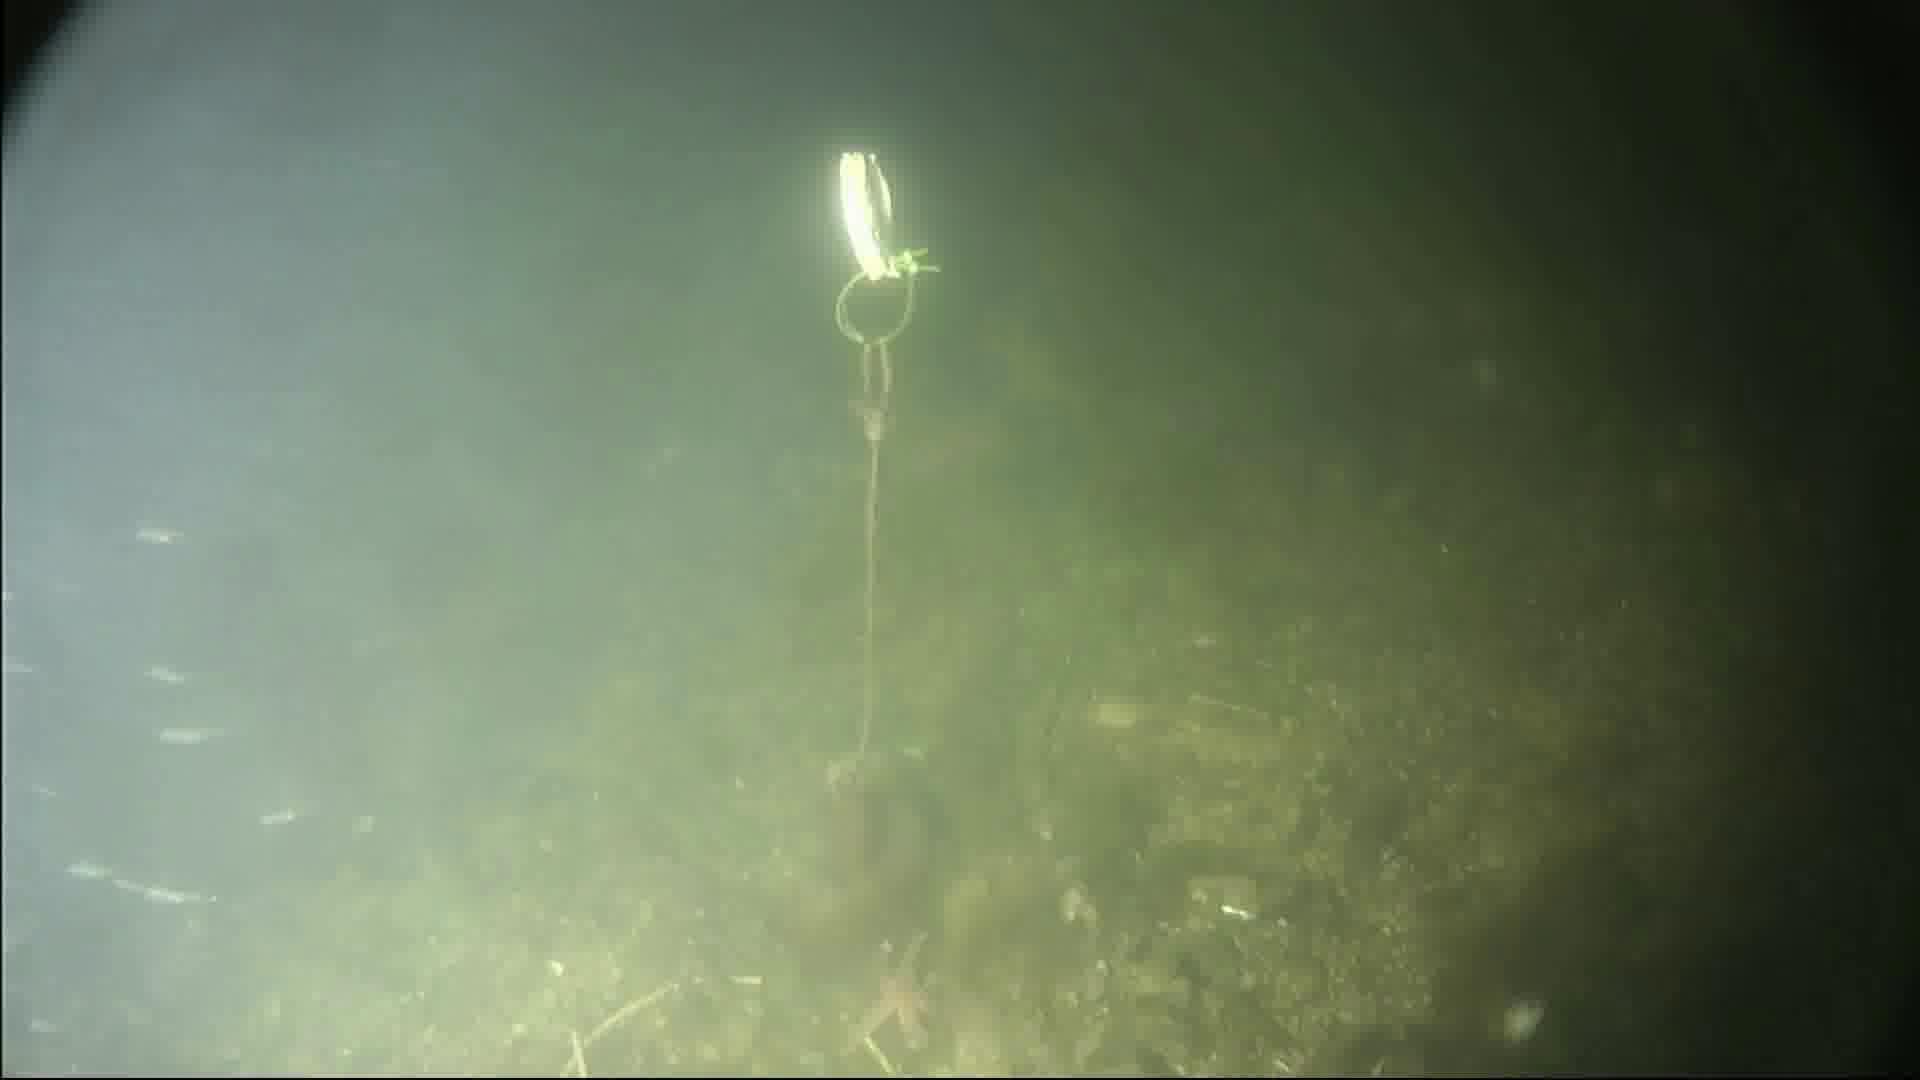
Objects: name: small_fish
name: starfish
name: crab